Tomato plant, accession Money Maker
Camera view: tilt-top (135 deg); turntable rotation: 300 degrees
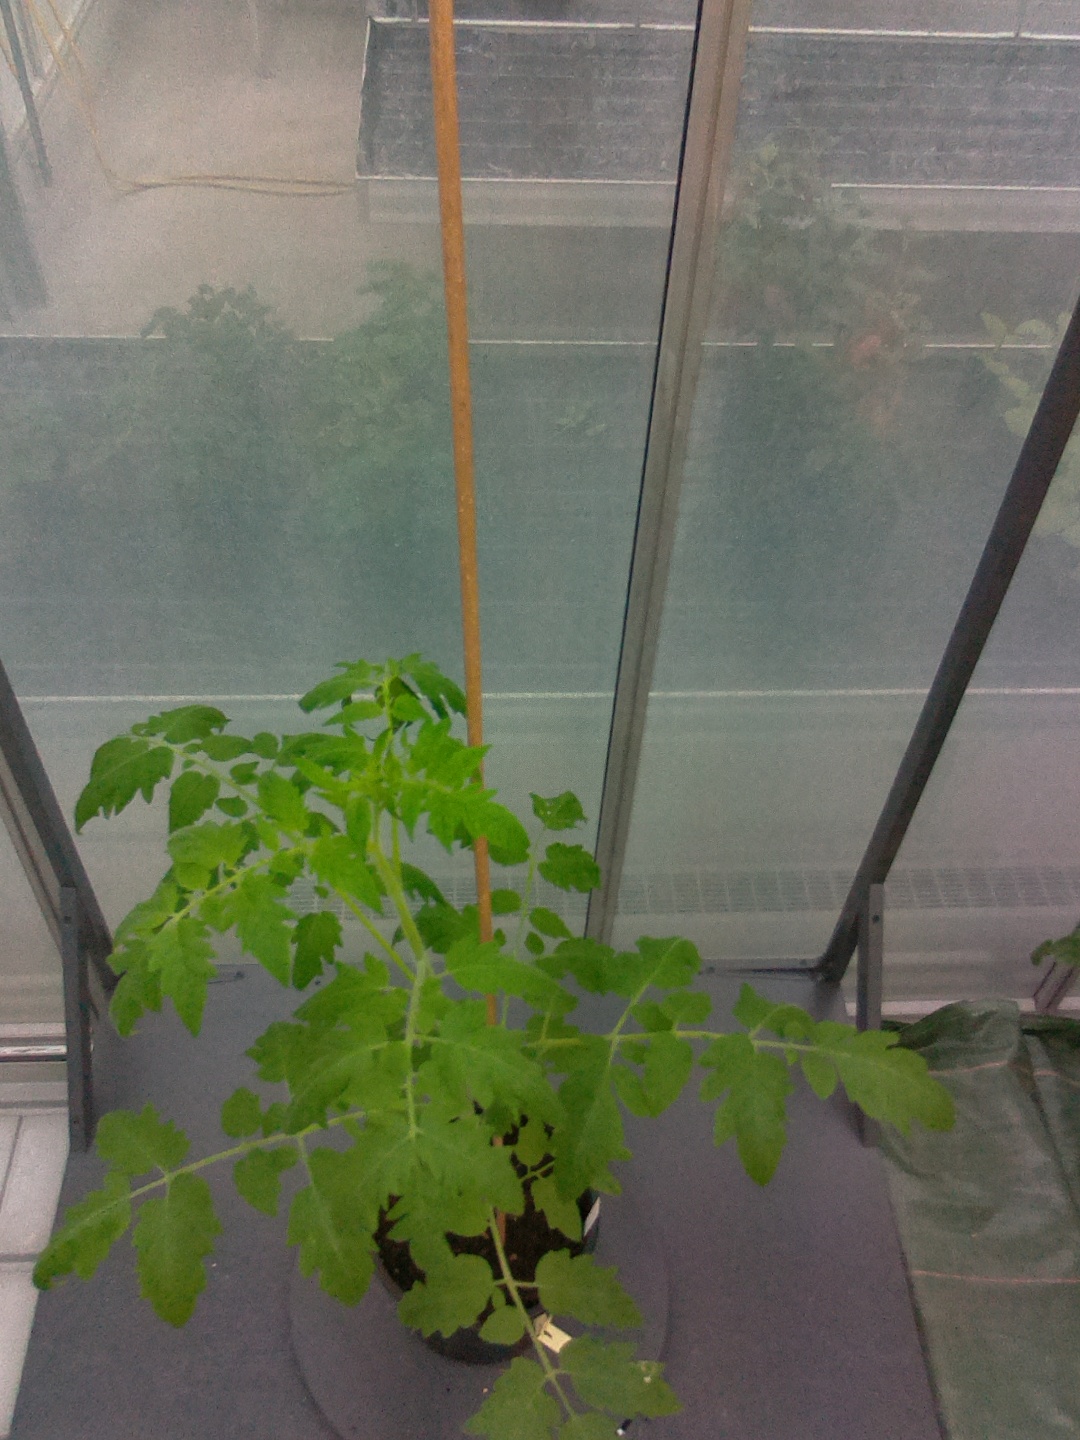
BBCH growth stage 16: 12 of true leaves visible